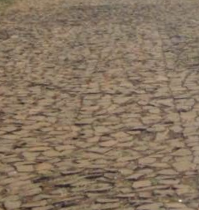
Surface type: sett